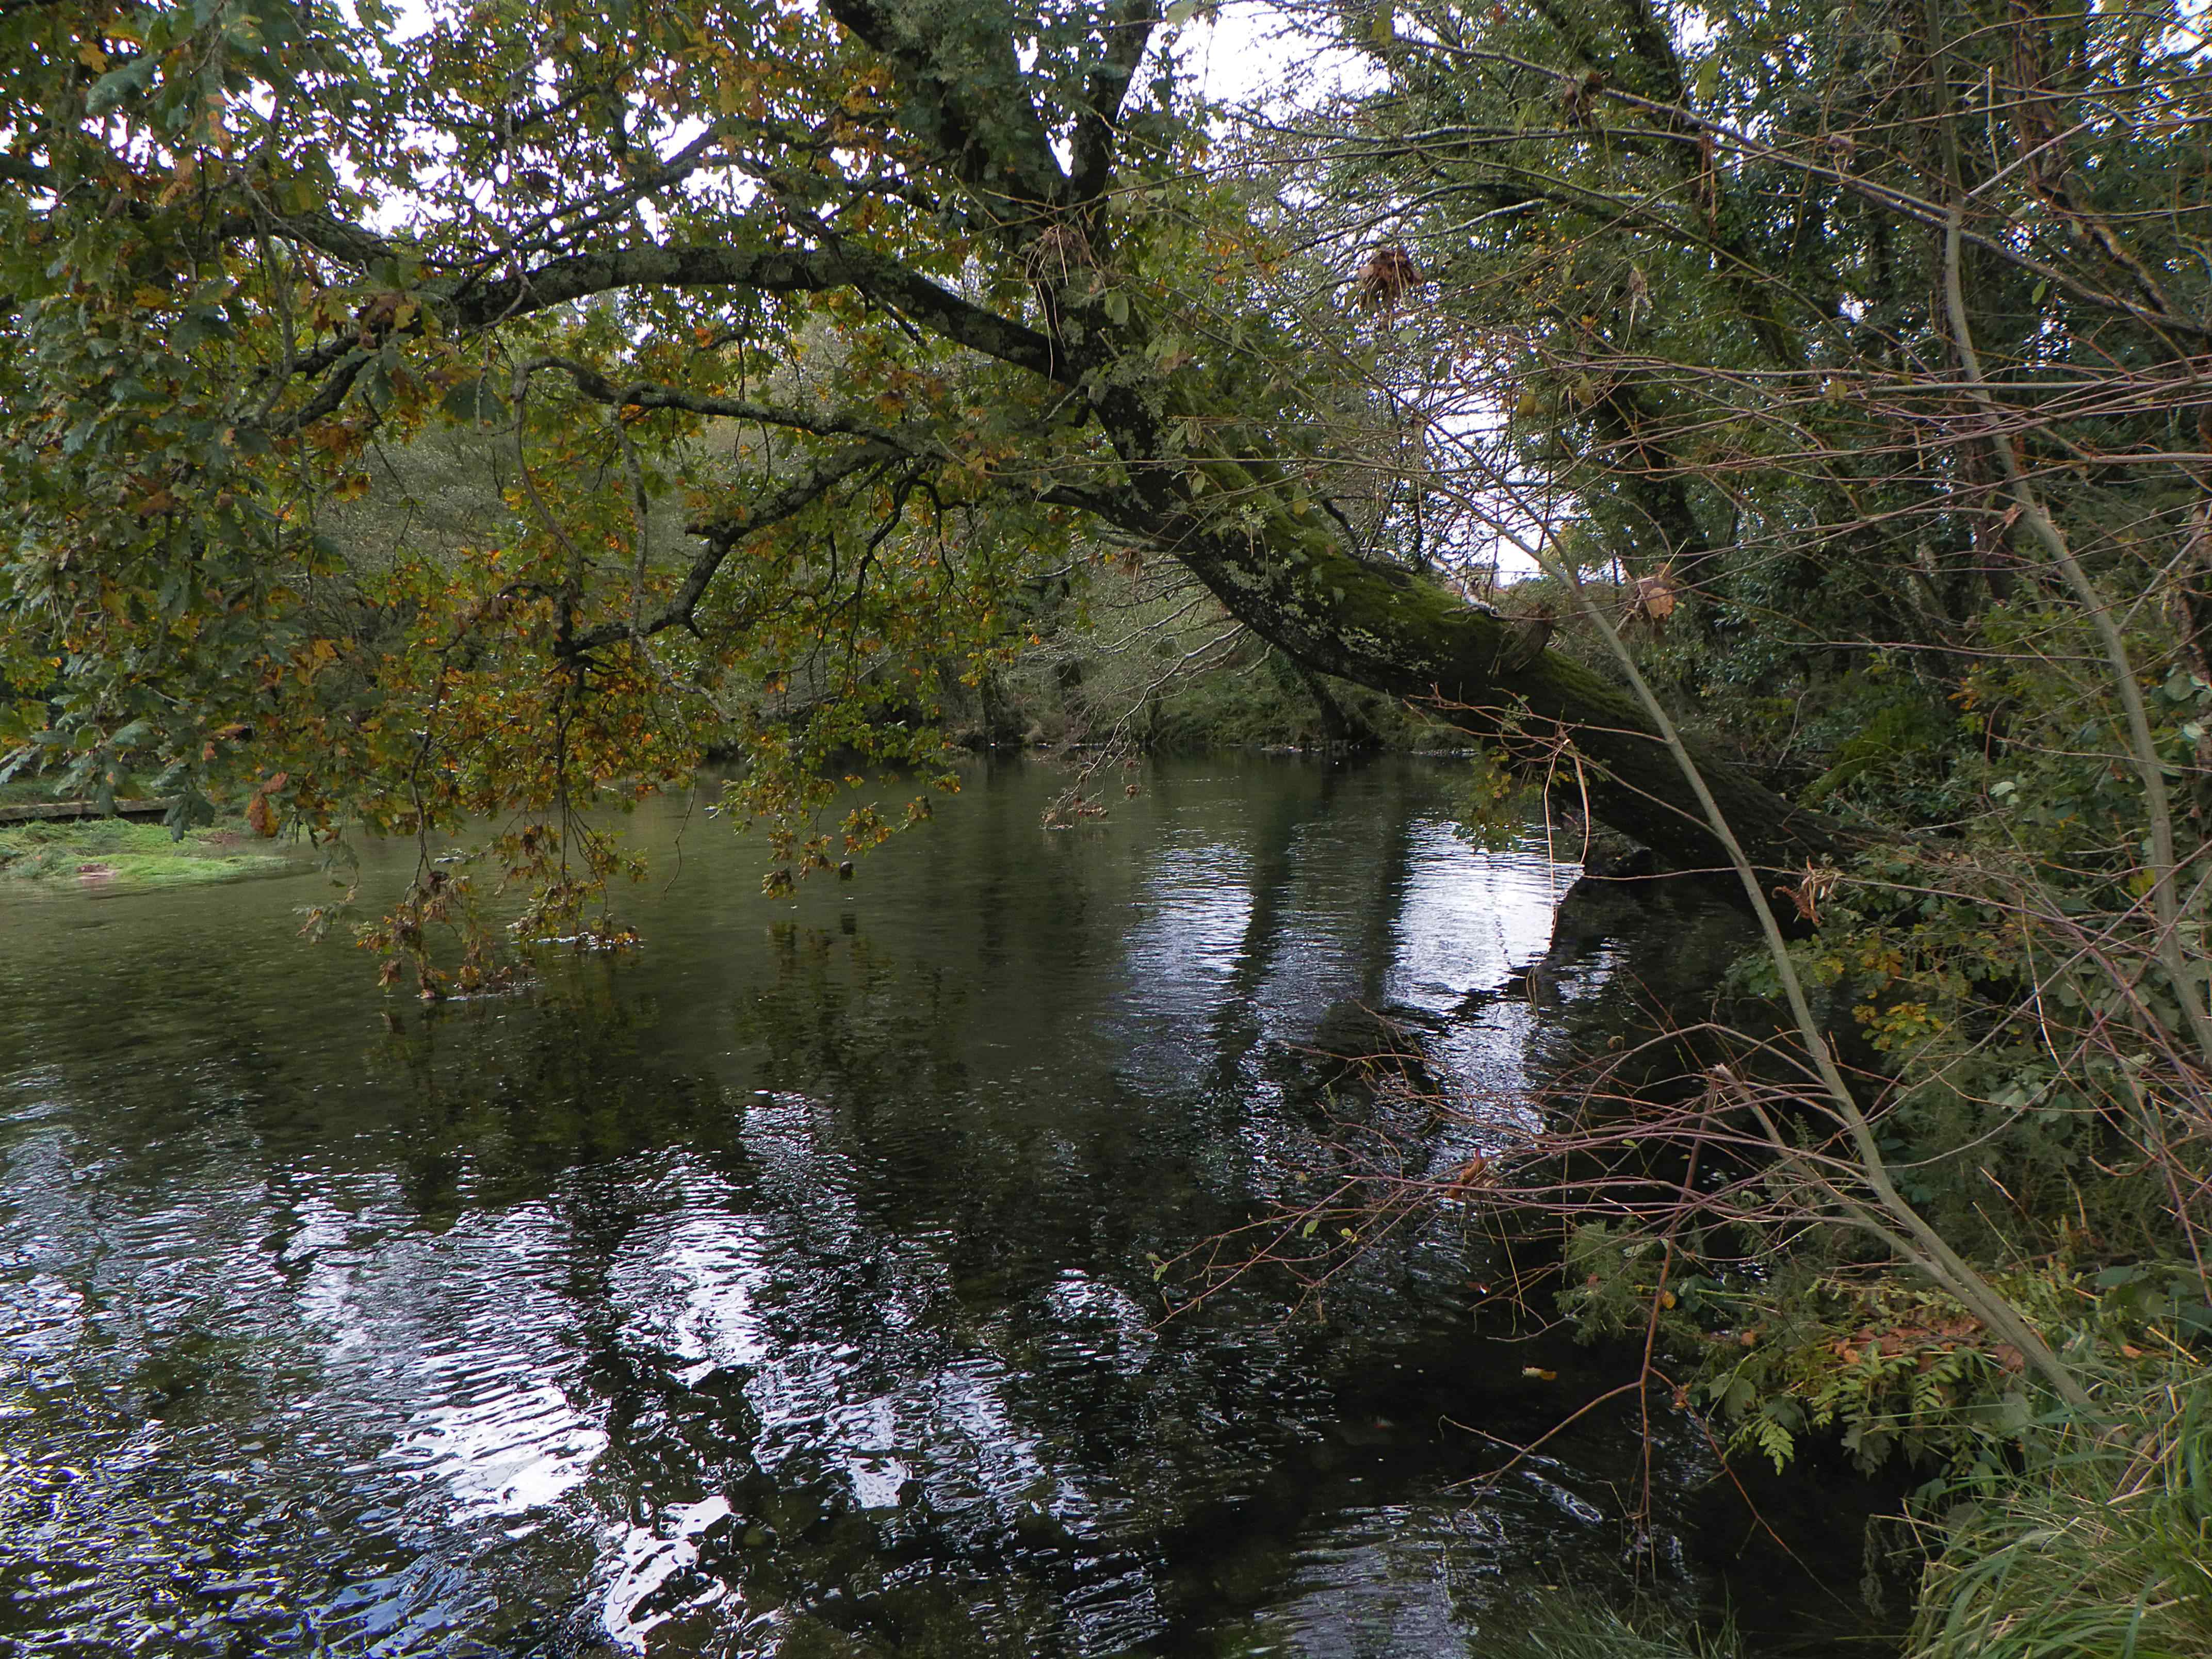
tree, water, creek, lake, river, pond, stream, autumn, waterway, body of water, spain, wetland, galicia, pontevedra, woodland, espana, ggl1, cotobade